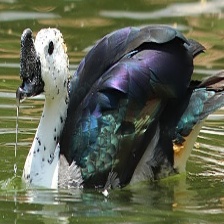
Species: KNOB BILLED DUCK
Scientific name: SARKIDIORNIS MELANOTOS
ImageNet parent category: drake